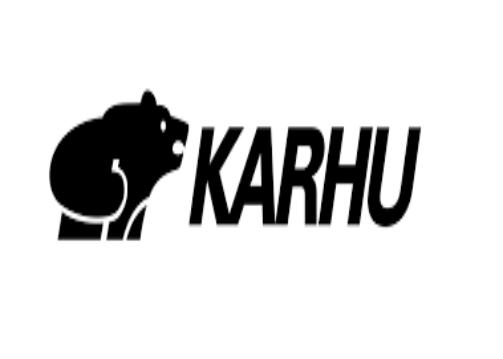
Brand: Karhu
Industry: Clothes